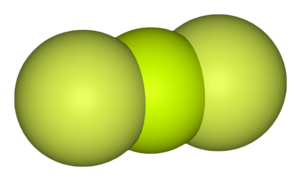
Lineær molekylær geometri
Strukturen af berylliumfluorid (BeF2), et stof med lineær geometri omkring beryllium-atomet.
I kemi er lineær molekylær geometri en beskrivelse geometrien for det centrale atom i et molekyle, hvor de to eller flere ligander er placeret med en bindingsvinkel på 180°. Lineære organiske molekyler, som acetylen beskrives ofte som have sp orbital hybdridisering omkring deres carob-center.